Sodar

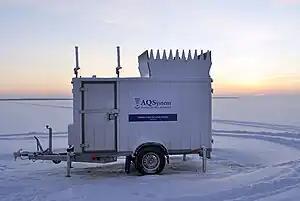
AQ500 SoDAR used in wind energy development and wind condition monitoring.

The horizontal components of the wind velocity are calculated from the radially measured Doppler shifts and the specified tilt angle from the vertical. The tilt angle, or zenith angle, is generally 15 to 30 degrees, and the horizontal beams are typically oriented at right angles to one another. Since the Doppler shift of the radial components along the tilted beams includes the influence of both the horizontal and vertical components of the wind, a correction for the vertical velocity is needed in systems with zenith angles less than 20 degrees. Also, if the system is located in a region where vertical velocities may be greater than about 0.2 m/s, corrections for the vertical velocity are needed, regardless of the beam's zenith angle.